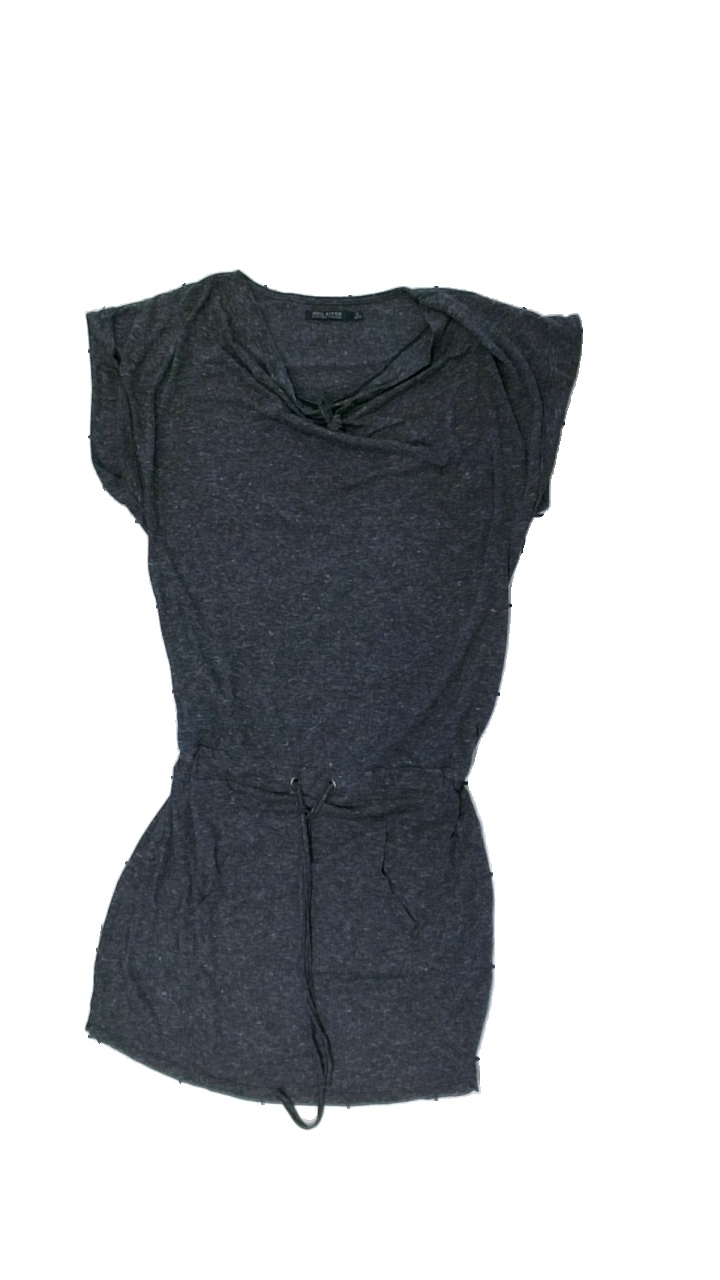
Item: Dress (Ladies)
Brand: Soul River
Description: grå melerad klänning, lätt nopprig över hela
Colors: Grey
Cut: Regular
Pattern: Other
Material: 79% polyester 21% cotton
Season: Summer
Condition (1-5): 4
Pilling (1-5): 4
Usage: Reuse
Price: <50